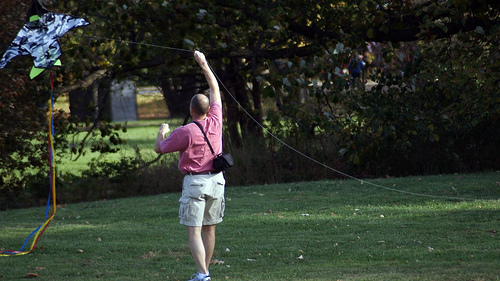
user: Given an image and a question. Answer the question in a short answer. Question: What activity is this guy doing? Short Answer:
assistant: kite fly